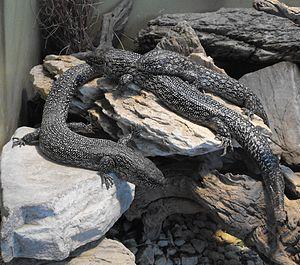
Egernia kingii est une espèce de sauriens de la famille des Scincidae.